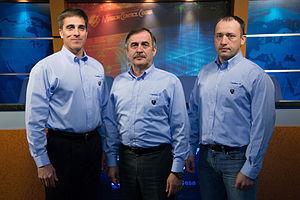
Soyouz TMA-08M est une mission spatiale dont le lancement a eu lieu le 28 mars 2013 à 20 h 43 min 20 s UTC depuis le Cosmodrome de Baikonour. Elle transporte trois membres de l'Expédition 35 vers la station spatiale internationale. Il s'agit du 118ᵉ vol d'un vaisseau Soyouz depuis le premier en 1967.